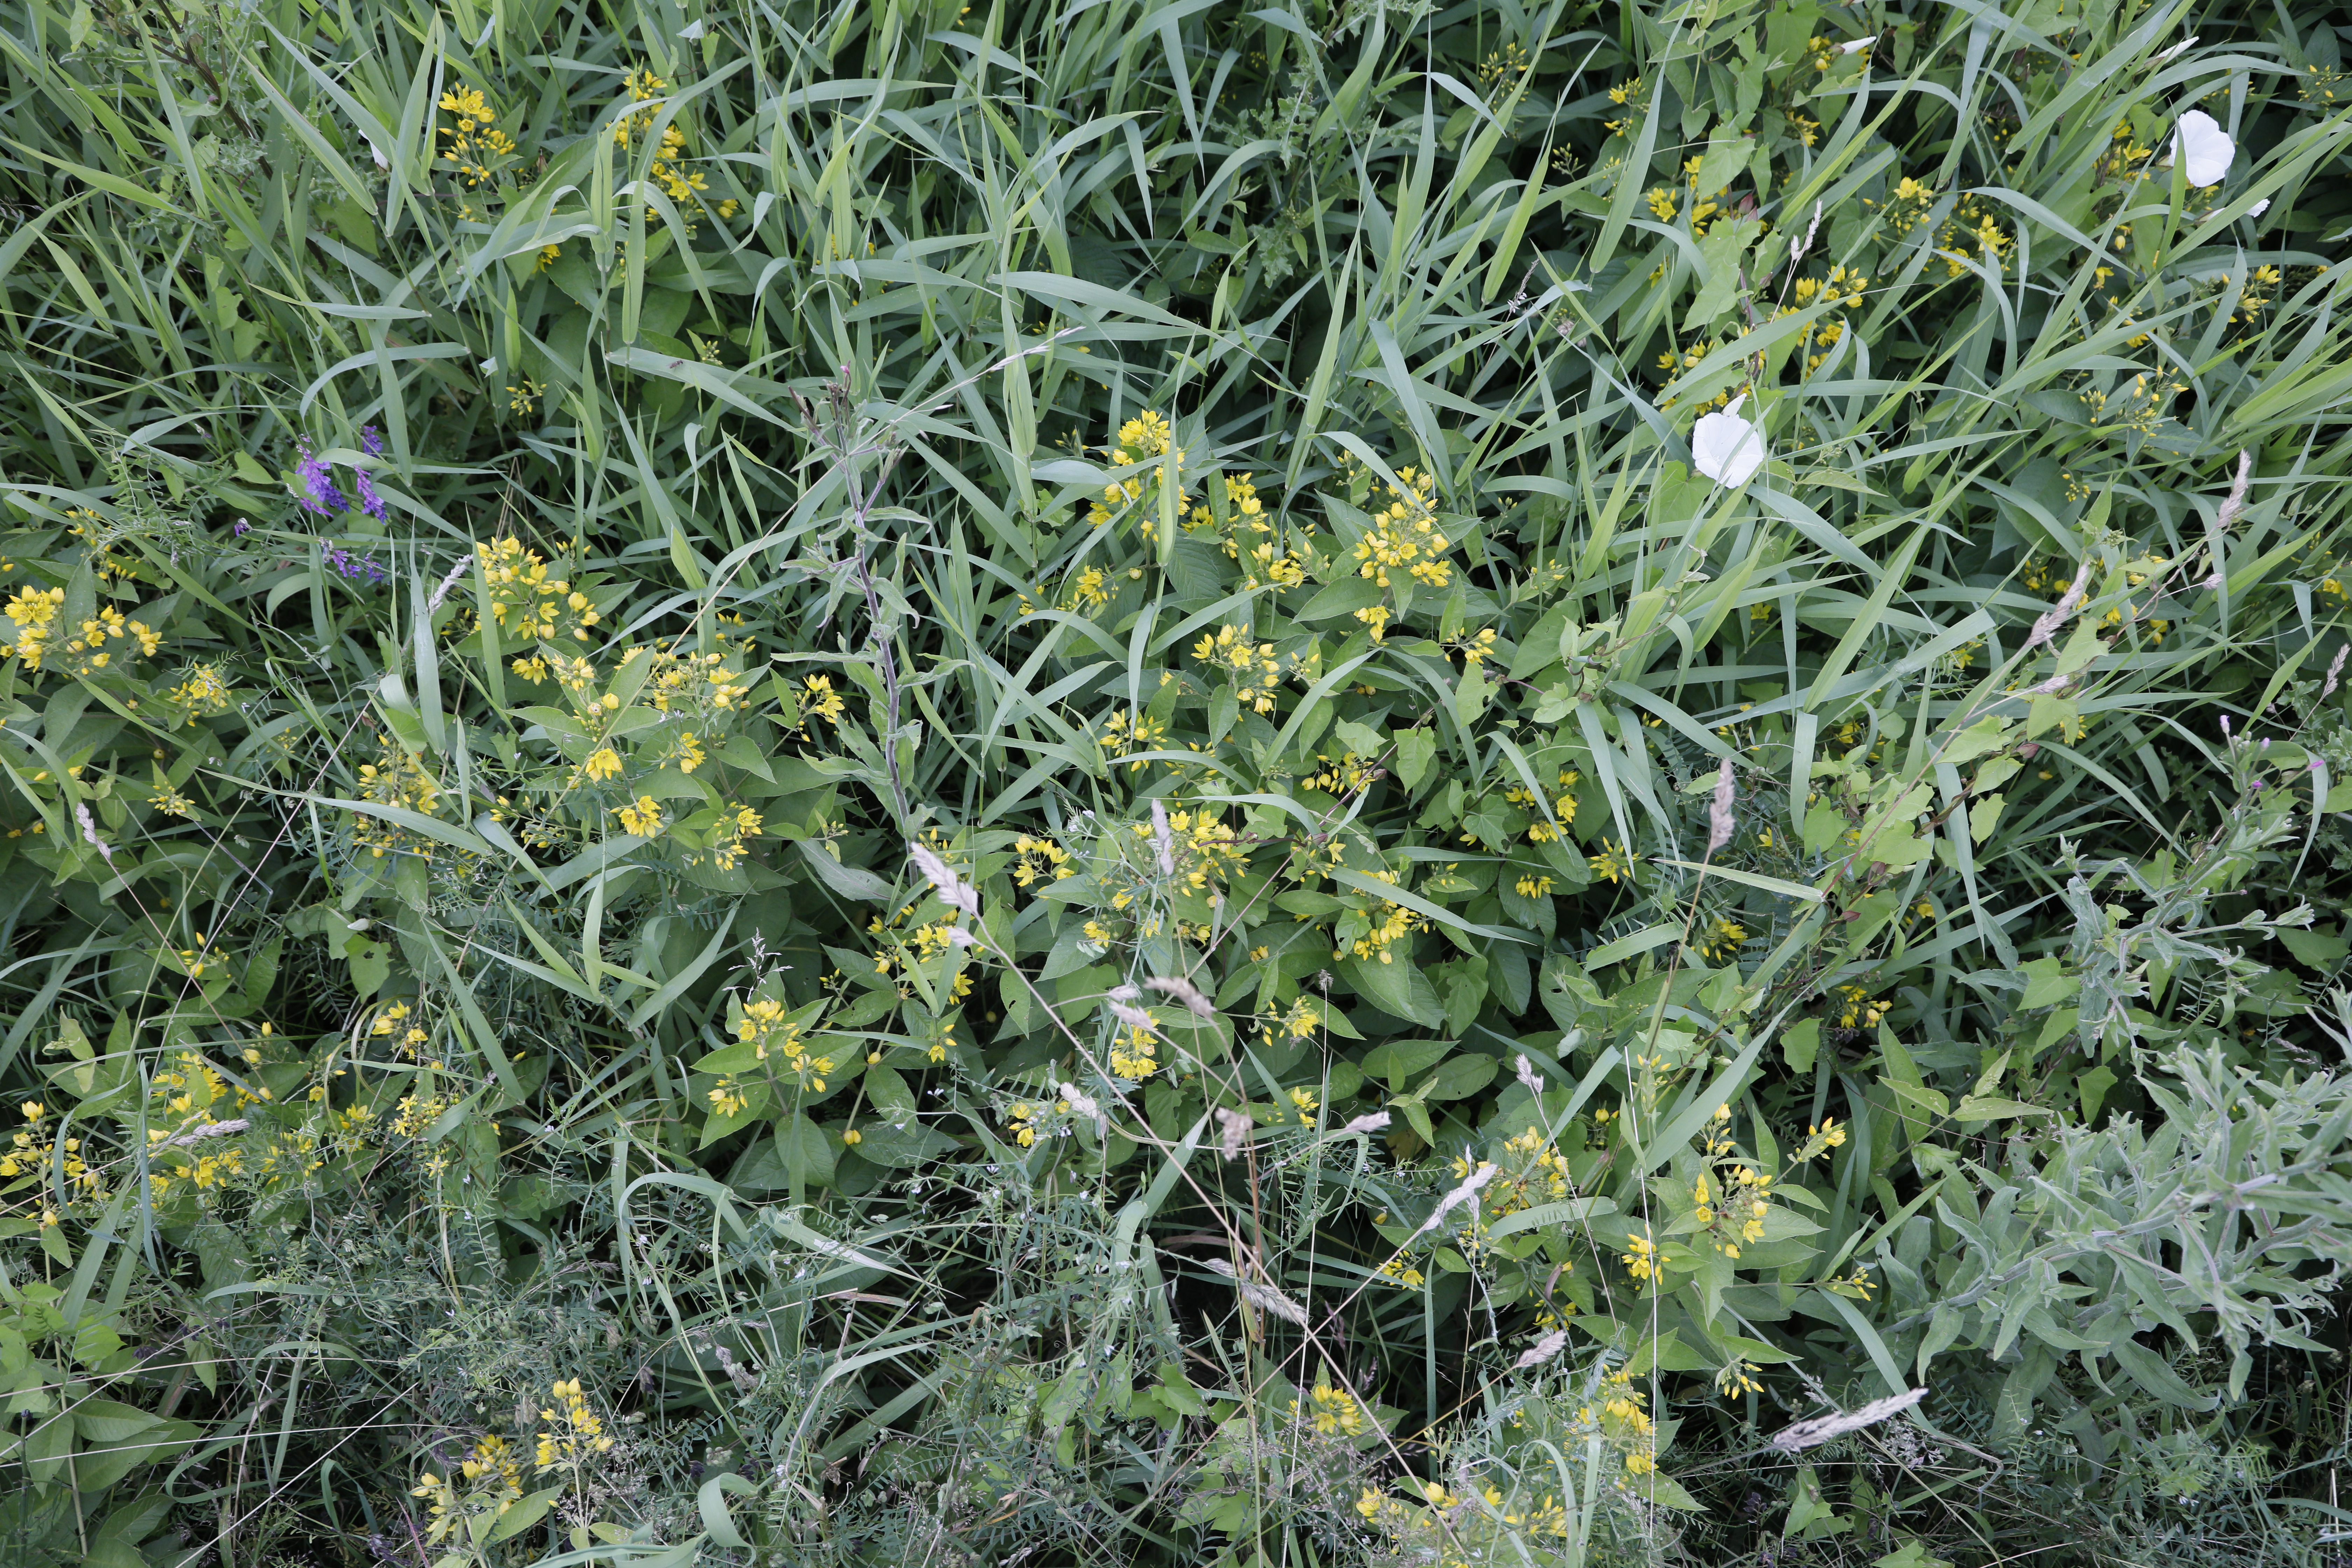
Plant species: Lysimachia vulgaris, Vicia cracca, Calystegia sepium